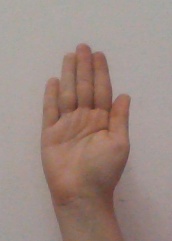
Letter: seen